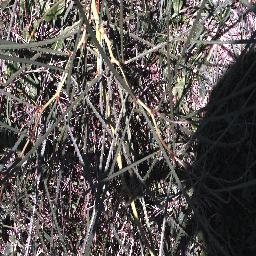
Label: parkinsonia